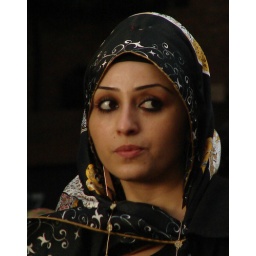
Exotic girl somewhere on the street in The Hague city